Nicktoons Film Festival

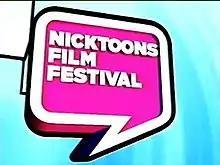
Title card taken from the first season's intro.

The Nicktoons Film Festival (also known as the Nicktoons Network Animation Festival and the Nickelodeon Animation Festival) was an annual event that was created by producer Fred Seibert and produced for its first three years by his Frederator Studios.